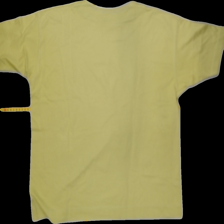
View: back
Type: T-shirt
Category: Ladies
Brand: Not Applicable
Colors: Multicolor
Material: 100% cotton
Pattern: Floral print
Cut: Oversize
Size: XS
Season: Spring
Trend: 90s
Stains: Yes
Damage: Crooked, sweat stain
Price range: <50
Recommended usage: Recycle